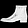
Label: Ankle boot